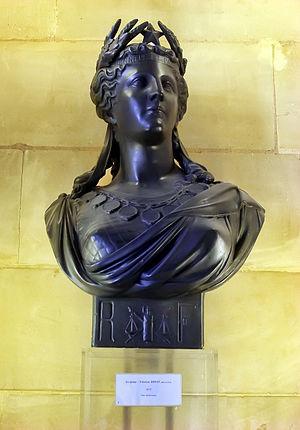
Théodore Doriot (français,
La personnification des États est une figure de style consistant à représenter symboliquement ces États par un personnage allégorique, souvent féminin.
Marianne est une figure symbolique de la République française.